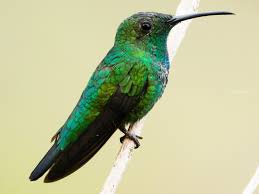
Label: Mango